Archibald Thompson Davison

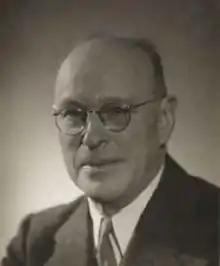
Archibald Thompson Davidson in 1954

Archibald Thompson Davison (11 October 1883 – 6 February 1961) was an American musicologist, conductor, composer and music educator. He is best remembered as an academic for his work as editor of the two volumes of 'The Historical Anthology of Music', done together with Willi Apel.